Quietly Confident Quartet

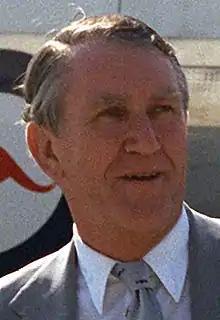
Australian Prime Minister Malcolm Fraser (pictured) pressured the Australian athletes to boycott the Olympics.

The quartet was also marked by rebellious and anti-establishment tendencies. Tonelli and Kerry were expelled from the 1978 Commonwealth Games team by the Australian Swimming Union for violating a curfew during a training camp in Hawaii before the team's trip to Edmonton, Canada for the competition; Tonelli had been out drinking and admitted to smoking marijuana, which was not illegal in Hawaii, while Kerry had been courting a female. In 1980, during the lead-up to the selection of the Olympic team, Brooks walked out of a training camp, alleging that the coaches were neglecting him, while Evans once stopped during a training session and refused to do extra mileage, emphatically proclaiming that "work is a poor substitute for talent". Later in their careers, Evans and Brooks continued to have their clashes with swimming officialdom; Evans over his coaches' demands for more training mileage and Brooks over swimmers' human rights. Brooks was later suspended twice in his career for his clashes with swimming authorities, and expelled from the Australian Institute of Sport for indiscipline.